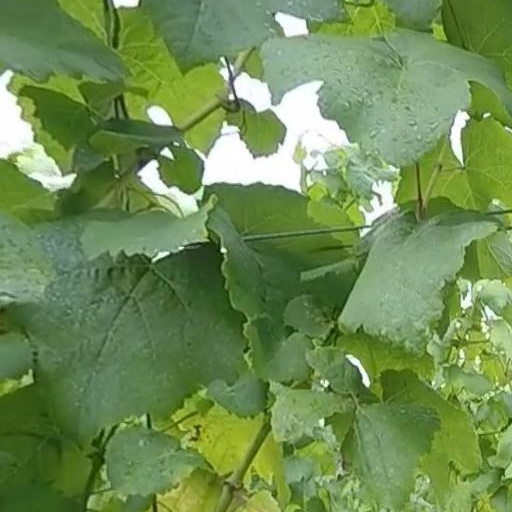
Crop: grape